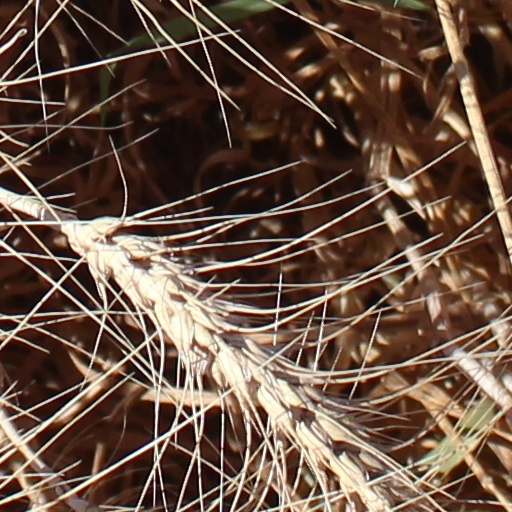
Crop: wheat